Safi Saïd

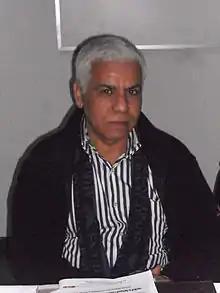
Safi Said

Ahmed Safi Ben Ibrahim Ben Haj Ali Saïd (born 22 September 1953), better known as simply Safi Saïd, is a Tunisian journalist and writer. He was a candidate in the 2014 Tunisian presidential election and in the 2019 presidential election.